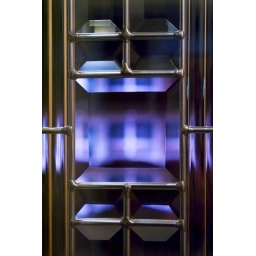
The Daily Shoot assignment for 2011/02/07:Use a window or a door as a frame for your subject today in a photograph.